Adelaide city centre

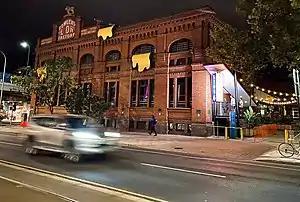
The Lion Arts Centre, an iconic live music and performance venue in Adelaide's West End.

Adelaide is separated from its greater metropolitan area by a ring of public parklands on all sides. The so-called "square mile" within the park lands is defined by a small area of high rise office and apartment buildings in the centre north, around King William Street, which runs north-to-south through the centre. Surrounding this central business district are a large number of medium to low density apartments, townhouses and detached houses which make up the residential portion of the city centre.